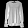
Label: Pullover